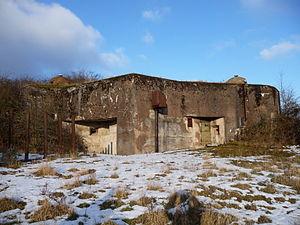
Bloc 2 du petit ouvrage de Lembach (Ligne Maginot) en Alsace, France